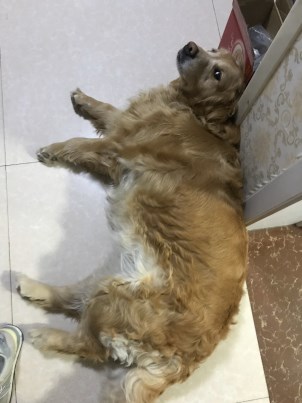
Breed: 5355-n000126-golden_retriever